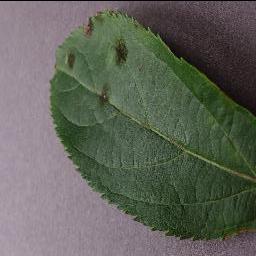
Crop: apple
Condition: scab